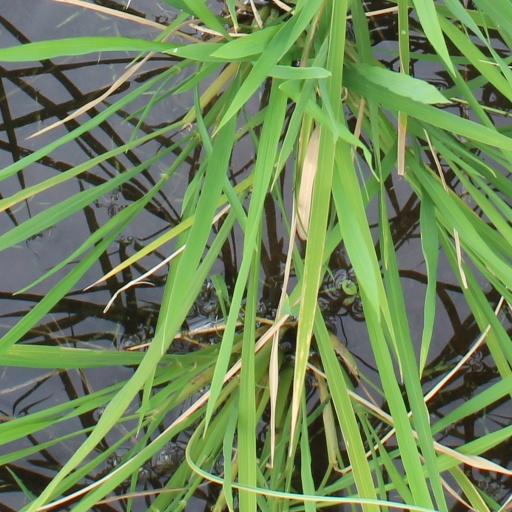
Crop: rice